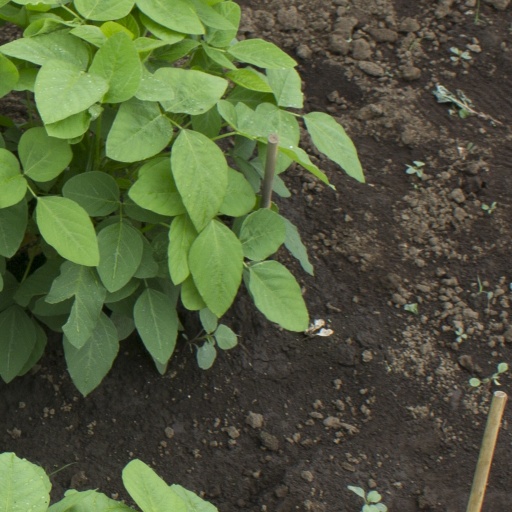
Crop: soybean